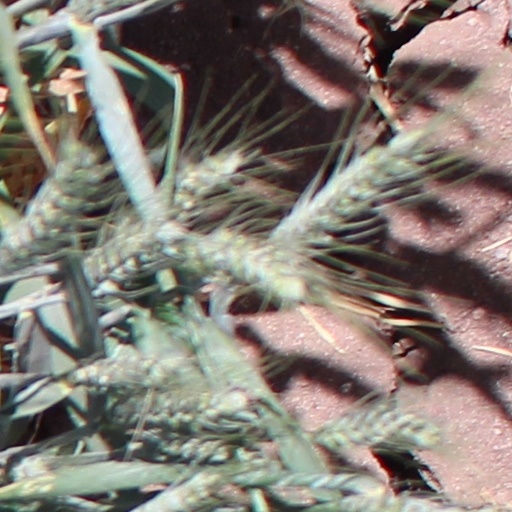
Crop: wheat